Yevgeny Petrov (writer)

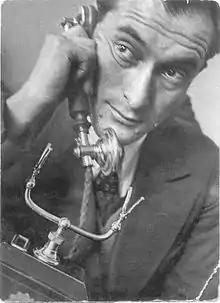
Yevgeny Petrov (1930)

Yevgeny Petrovich Petrov, also spelled "Evgeny" or "Yevgeni", (born "Katayev"; in Odessa – July 2, 1942) was a popular Soviet author in the 1920s and 1930s. He often worked in collaboration with Ilya Ilf. As Ilf and Petrov, they wrote "The Twelve Chairs", released in 1928, and its sequel, "The Little Golden Calf", released in 1931.